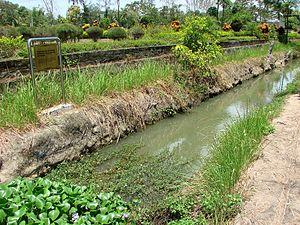
Le massacre de Mỹ Lai est un crime de guerre américain — au cours de la guerre du Viêt Nam — qui a fait entre 347 et 504 morts civils dans la république du Viêt Nam, le 16 mars 1968. Il est commis par des soldats de l'armée de terre américaine : la compagnie C, 1ᵉʳ bataillon, 20ᵉ régiment d'infanterie, 11ᵉ brigade, 23ᵉ division d'infanterie. Les victimes sont des hommes, des femmes, des enfants et des nourrissons. Certaines femmes sont violées en groupe et leurs corps mutilés.